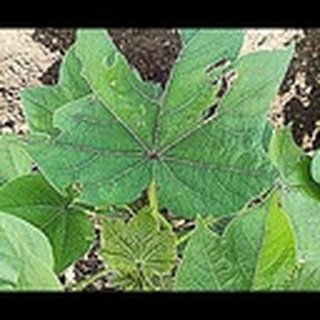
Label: healthy_cotton